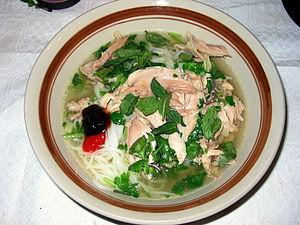
La Gourmète ou La clique sur un plateau d'argent est le 5ᵉ épisode de la saison 23 de la série télévisée Les Simpson.